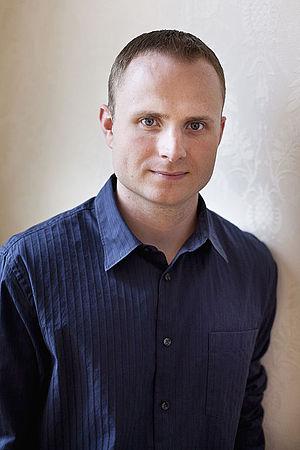
Michael Koryta, né en 20 septembre 1982 à Bloomington, dans l'Indiana, aux États-Unis, est un journaliste et un écrivain américain, auteur de roman policier.